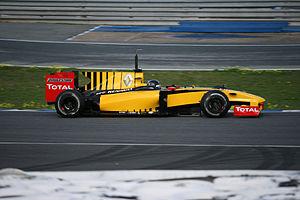
Cet article sur la réglementation de la Formule 1 2010 présente un aperçu rapide du règlement en vigueur durant le Championnat du monde de Formule 1 2010. Les nouveautés par rapport à la saison précédente sont indiquées en caractères gras.